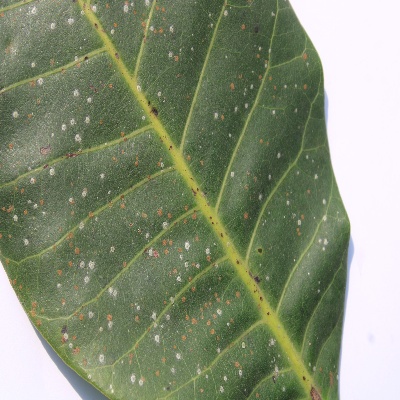
Crop: Cashew
Condition: red rust